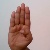
The image shows a hand gesture representing the letter 'B' in Indian Sign Language.